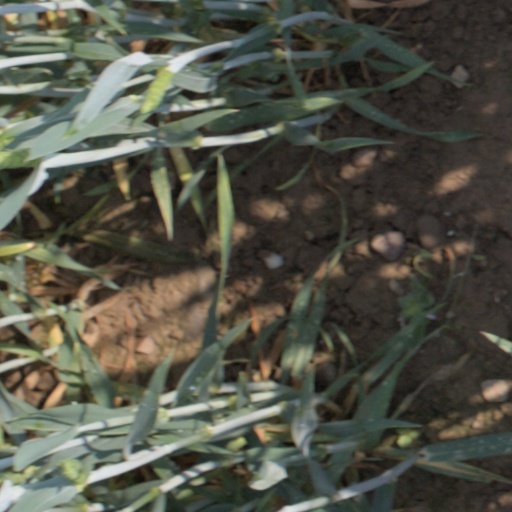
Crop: wheat